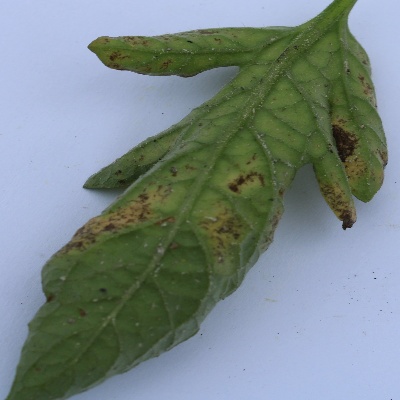
Crop: Tomato
Condition: septoria leaf spot